Conversion of St. Paul Church

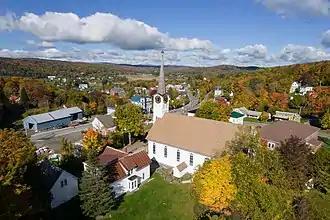
The church in 2021

In , the Conversion of St. Paul Roman Catholic Church was founded in Barton, Vermont, USA. The parish is under the guidance of the Roman Catholic Diocese of Burlington. The church is usually called St. Paul's by parishioners.